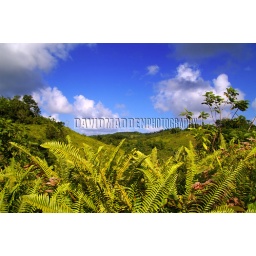
lush green ferns against a blue sky